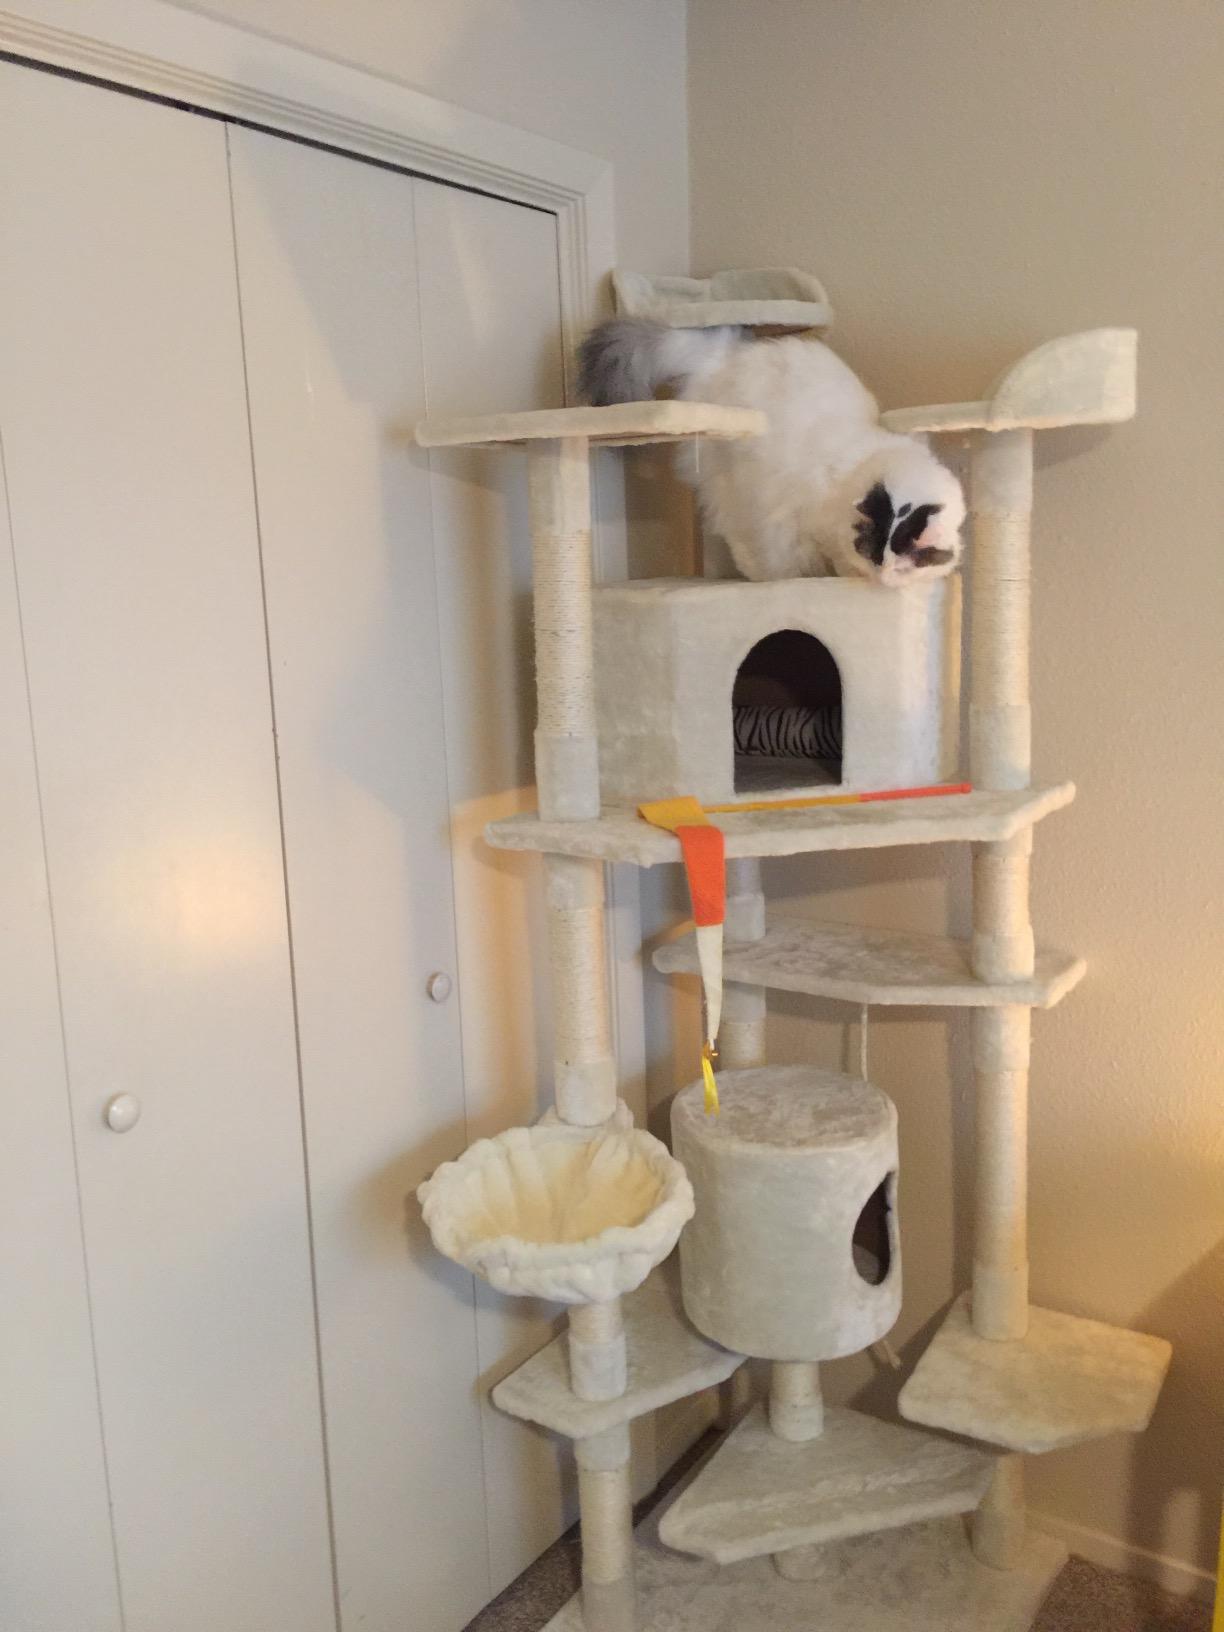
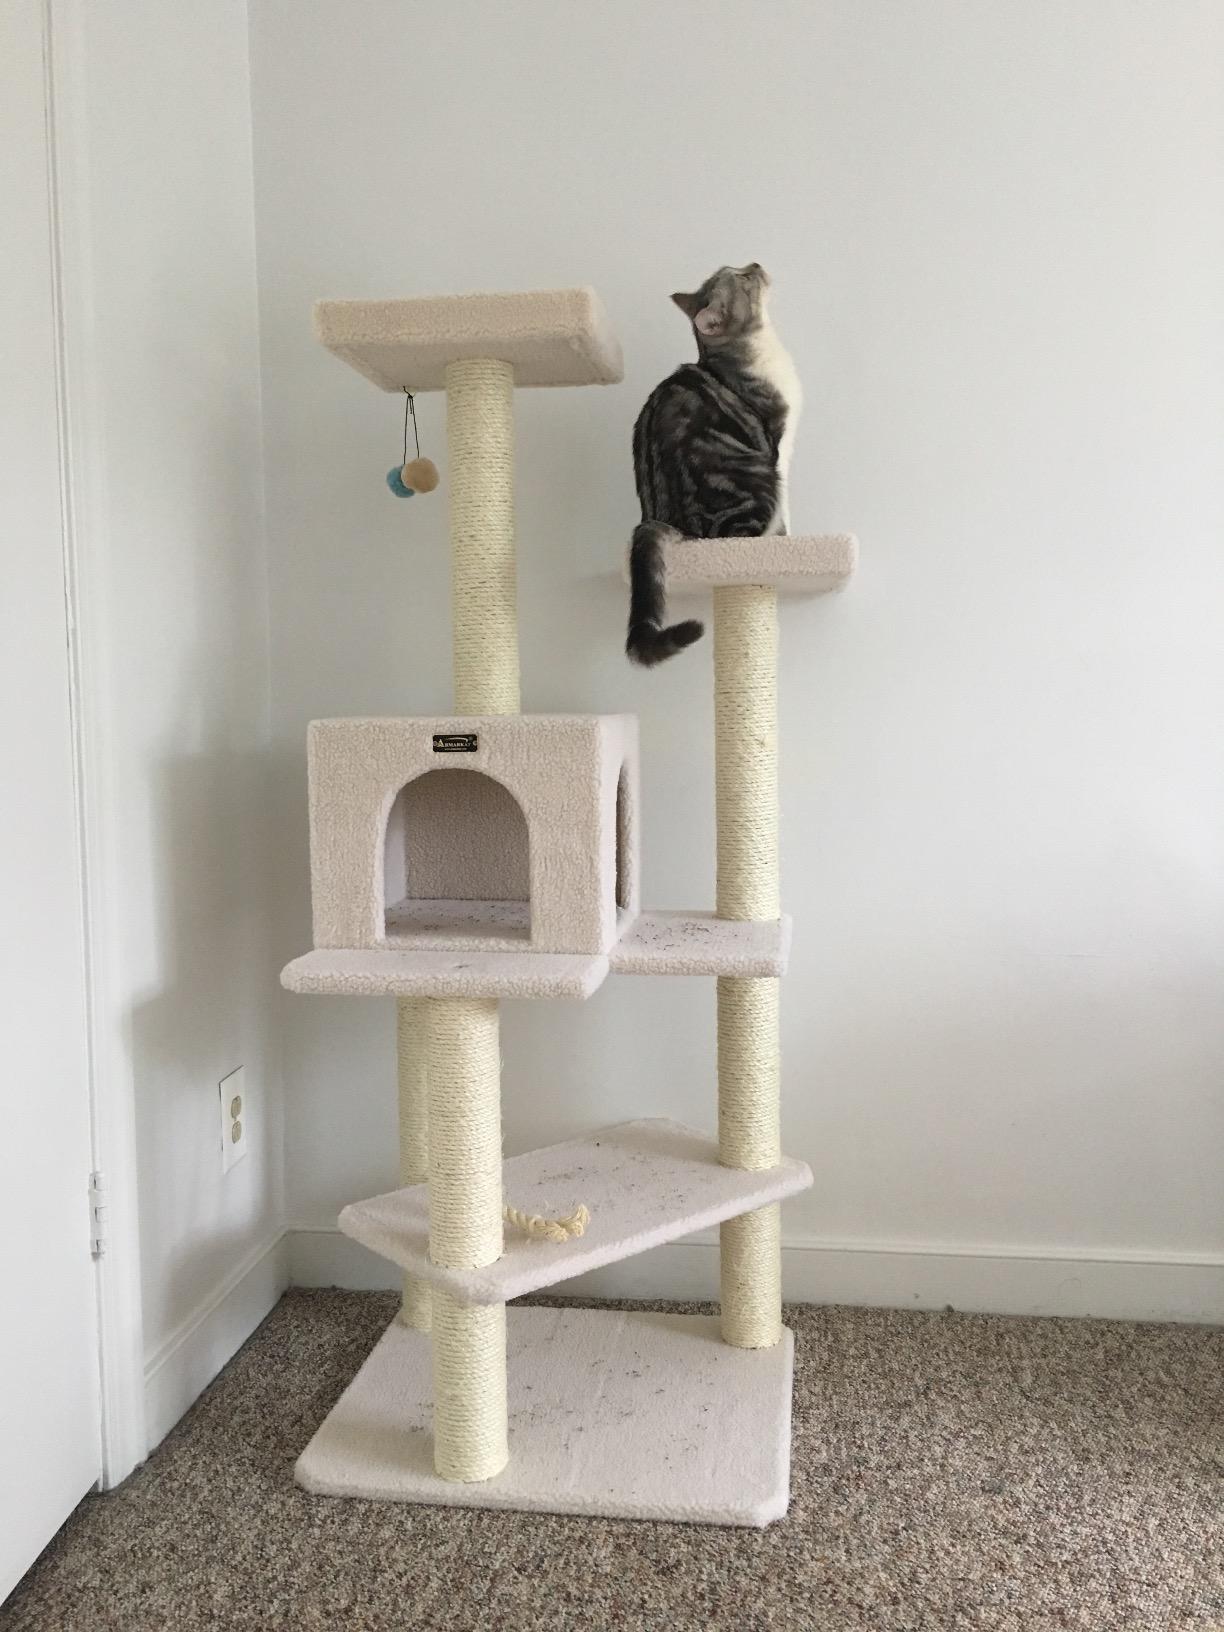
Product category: items_cat tree
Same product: no